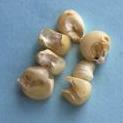
Maize quality: Bad